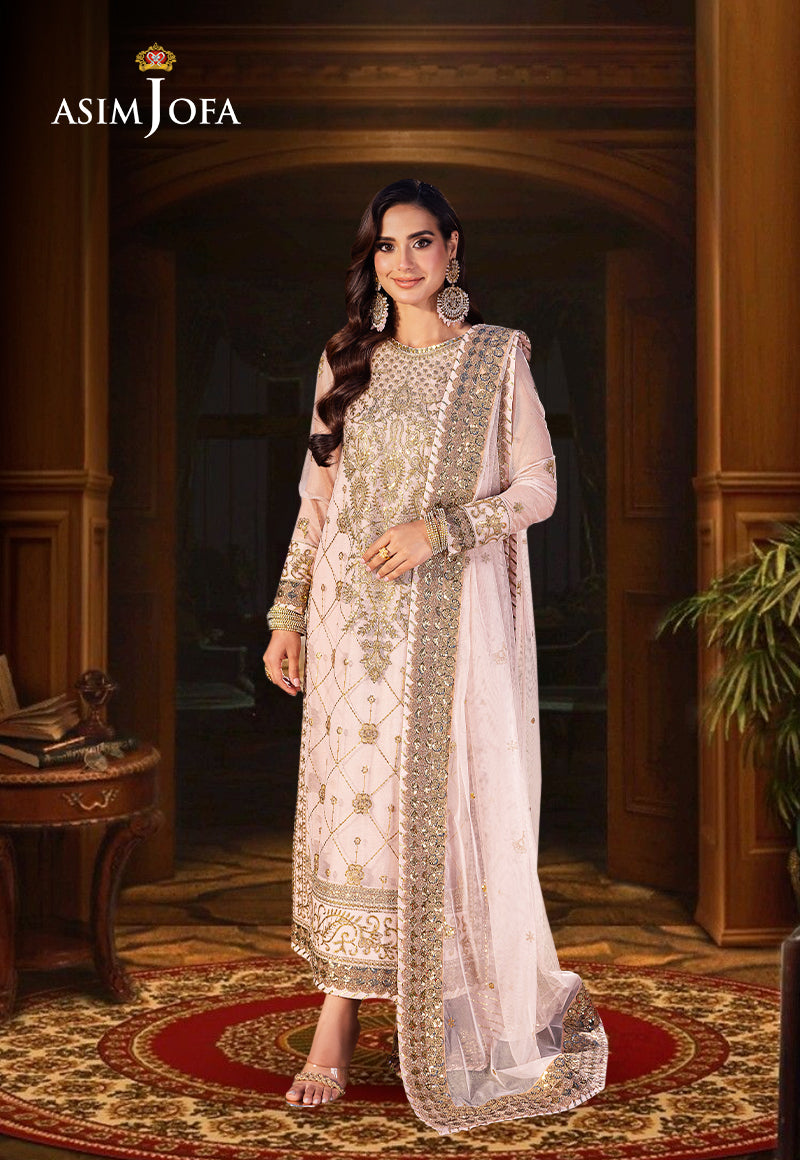
pink embroidered net salwar suit